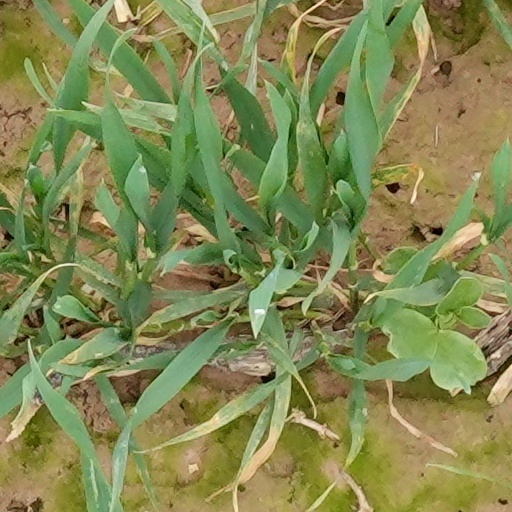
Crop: wheat